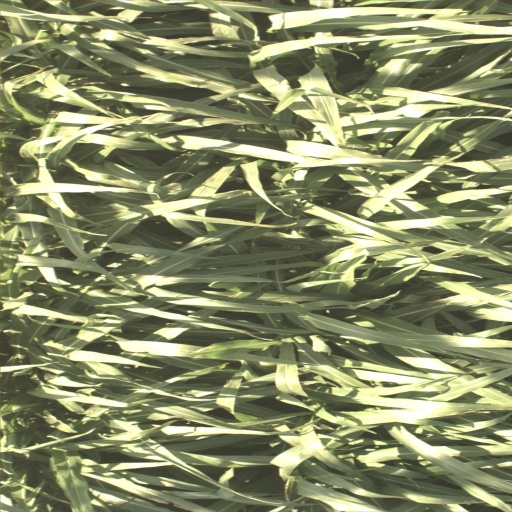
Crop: sorghum